Jerusalem University College

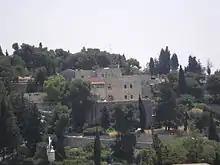
Jerusalem University College against the background of the trees on Mount Zion Cemetery (2009)

Jerusalem University College (formerly American Institute of Holy Land Studies) is an independent undergraduate and graduate academic institution in Israel used by a consortium of North American theological seminaries and Christian colleges.